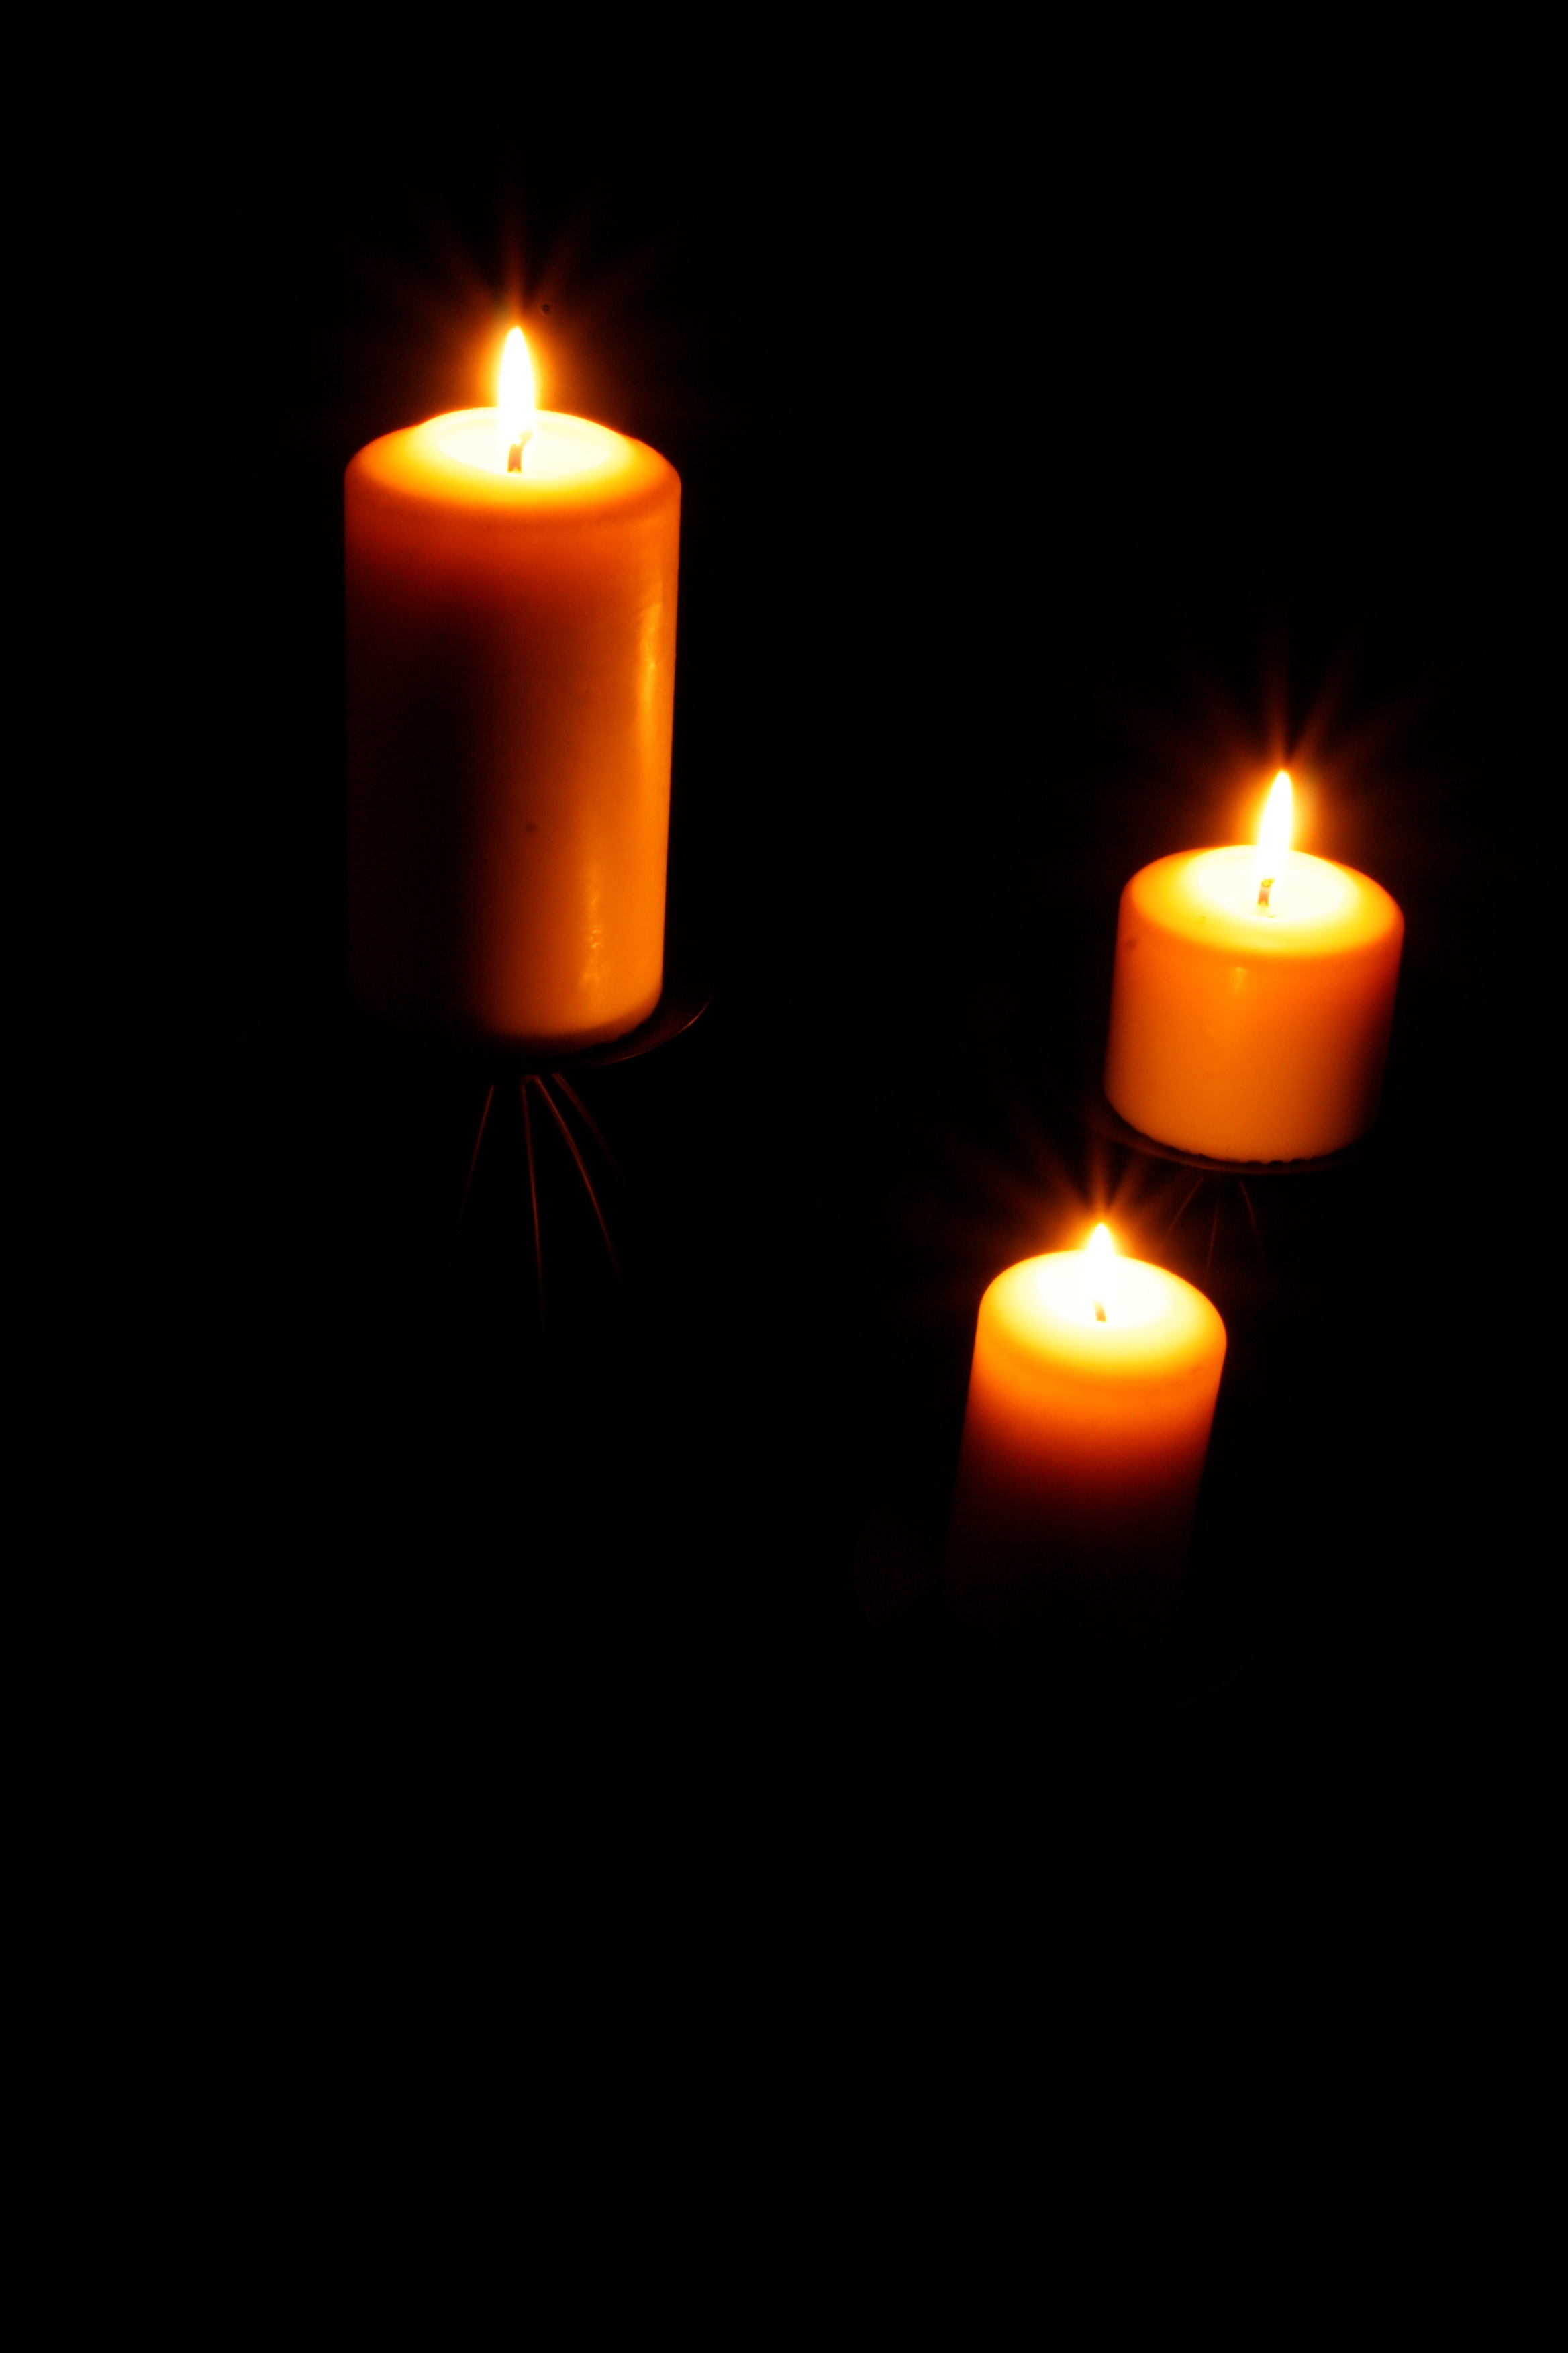
light, dark, flame, fire, romantic, cozy, darkness, candle, lighting, decor, burn, mood, candlelight, wax candle, still life photography, flameless candle